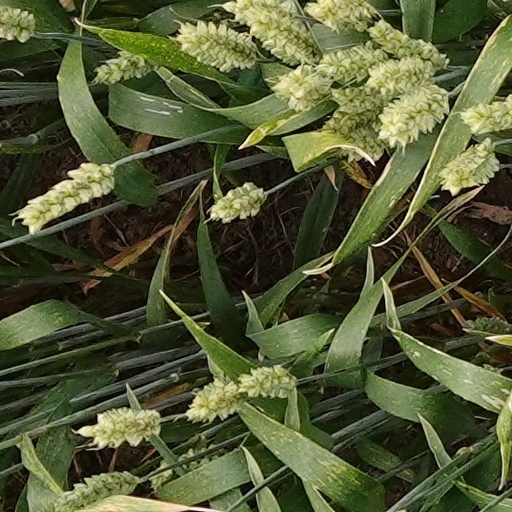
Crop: wheat